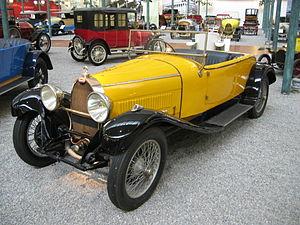
La Bugatti Type 38 est un modèle de voiture de la marque historique Bugatti produite de 1926 à 1927.